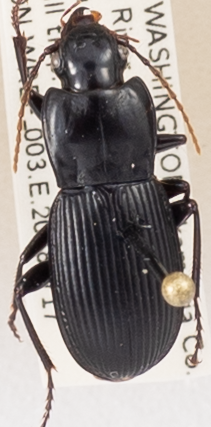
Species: Pterostichus herculaneus
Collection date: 2018-07-17
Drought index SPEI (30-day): -1.038
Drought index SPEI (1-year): -0.39
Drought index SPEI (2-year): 0.662